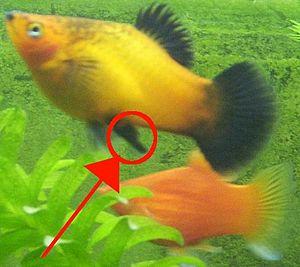
Le platy est une espèce de poissons d'eau douce tropicale de l'Amérique du Sud et Centrale de la famille des Poeciliidae. C'est un poisson d'aquarium très répandu. Le platy fait partie des ovovivipares comme les guppys ainsi que les Molly et les portes-épée. Il mesure 4 à 6 cm.